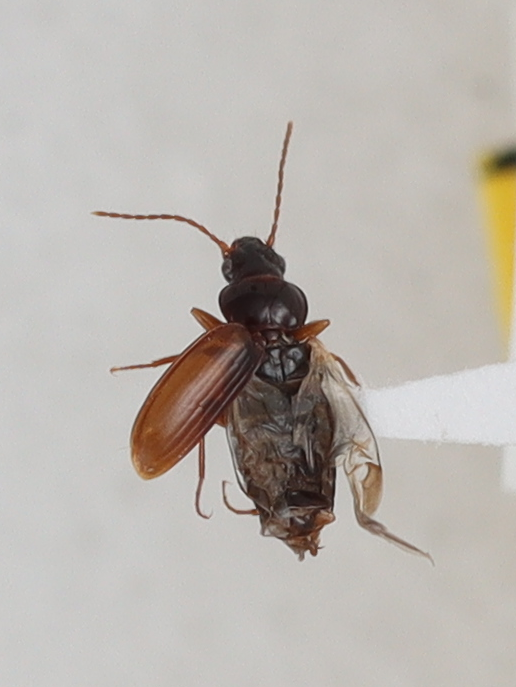
Scientific name: Trechus obtusus
Plot: 14
Trap: E
Collected: 20200623